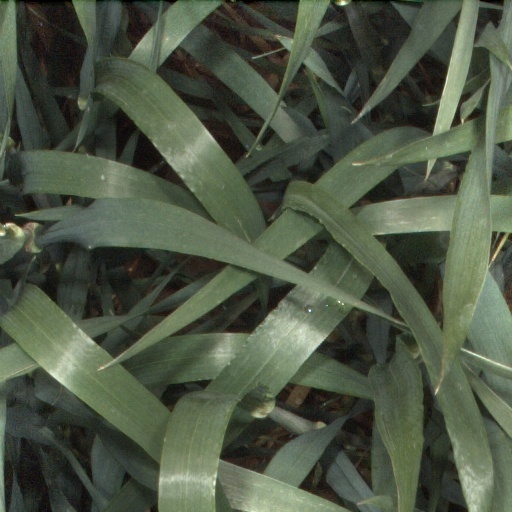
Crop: wheat